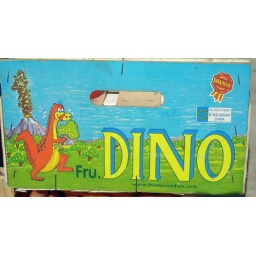
fruit box in the market